W85 (nuclear warhead)

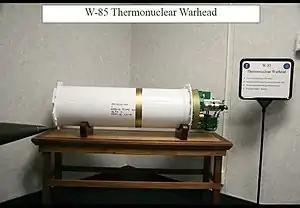
W85 warhead on display at the Nuclear Weapons Instructional Museum, Kirtland Air Force Base

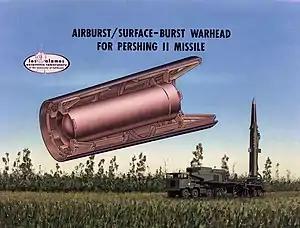
Airburst/surface burst thermonuclear warhead for Pershing II

The W85 was a thermonuclear warhead developed by the United States to arm the Pershing II missile. It was a variable yield device with a selectable yield of .